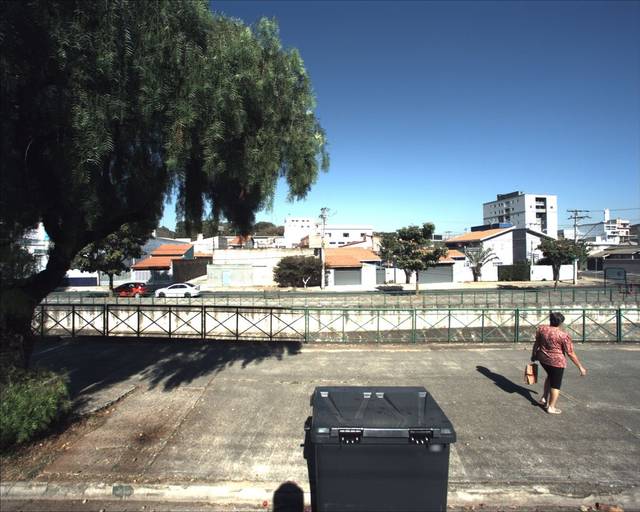
Region: Brazil
Coordinates: -23.511, -47.431